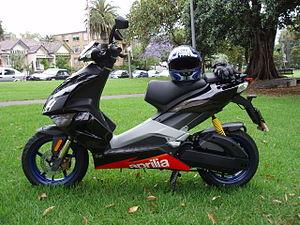
Le SR 50 est un scooter sportif construit par la société Aprilia.